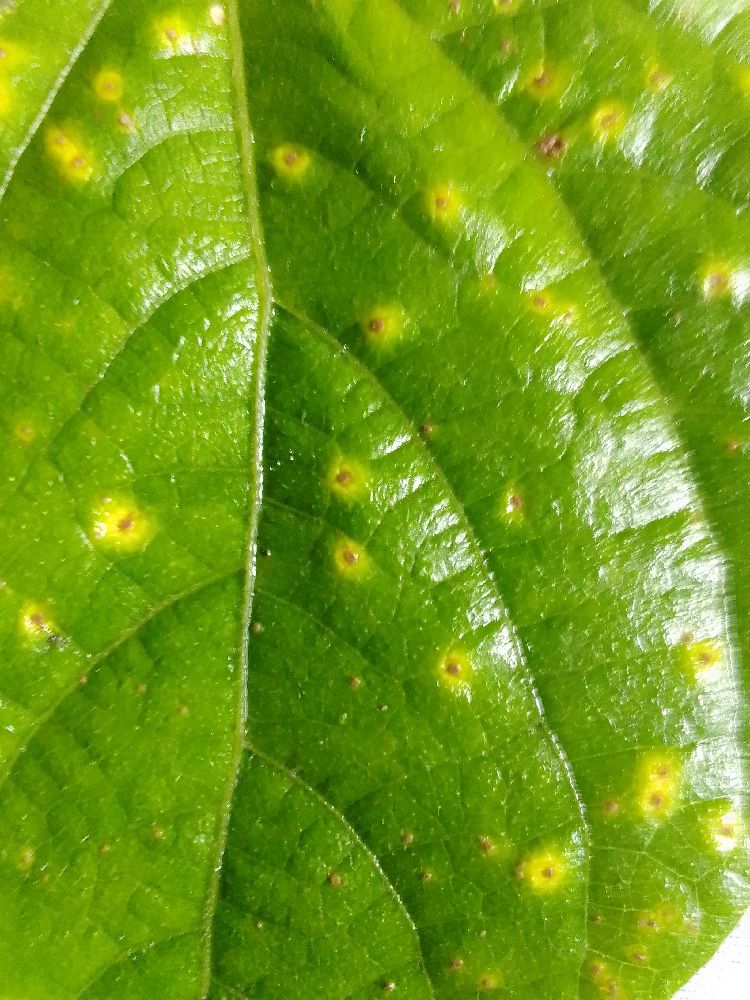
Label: rust